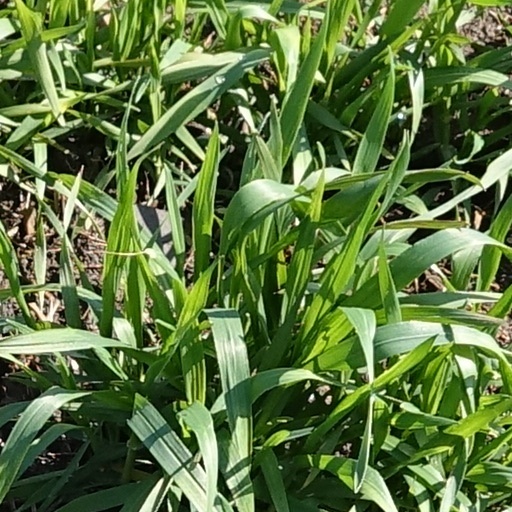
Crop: wheat